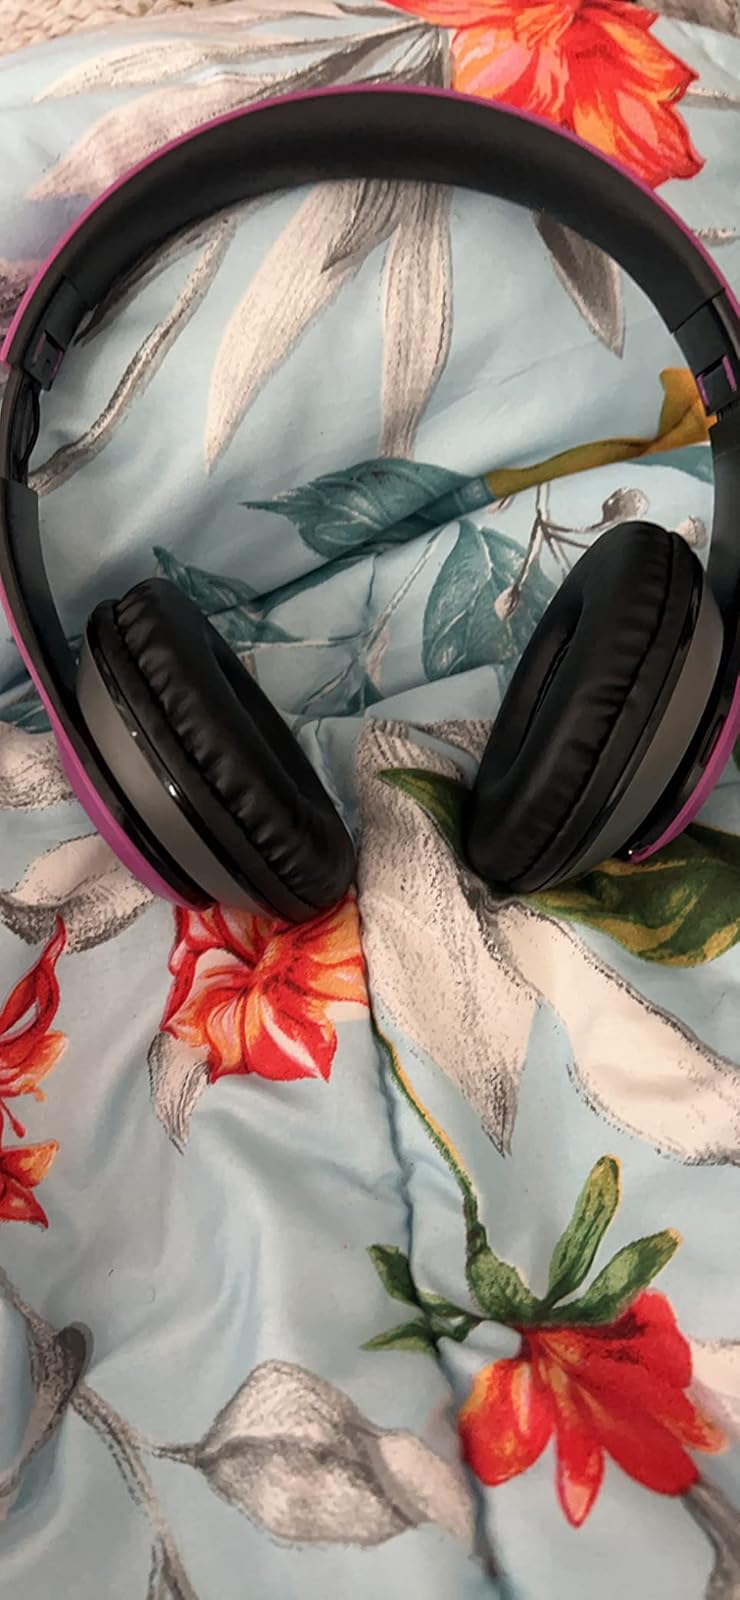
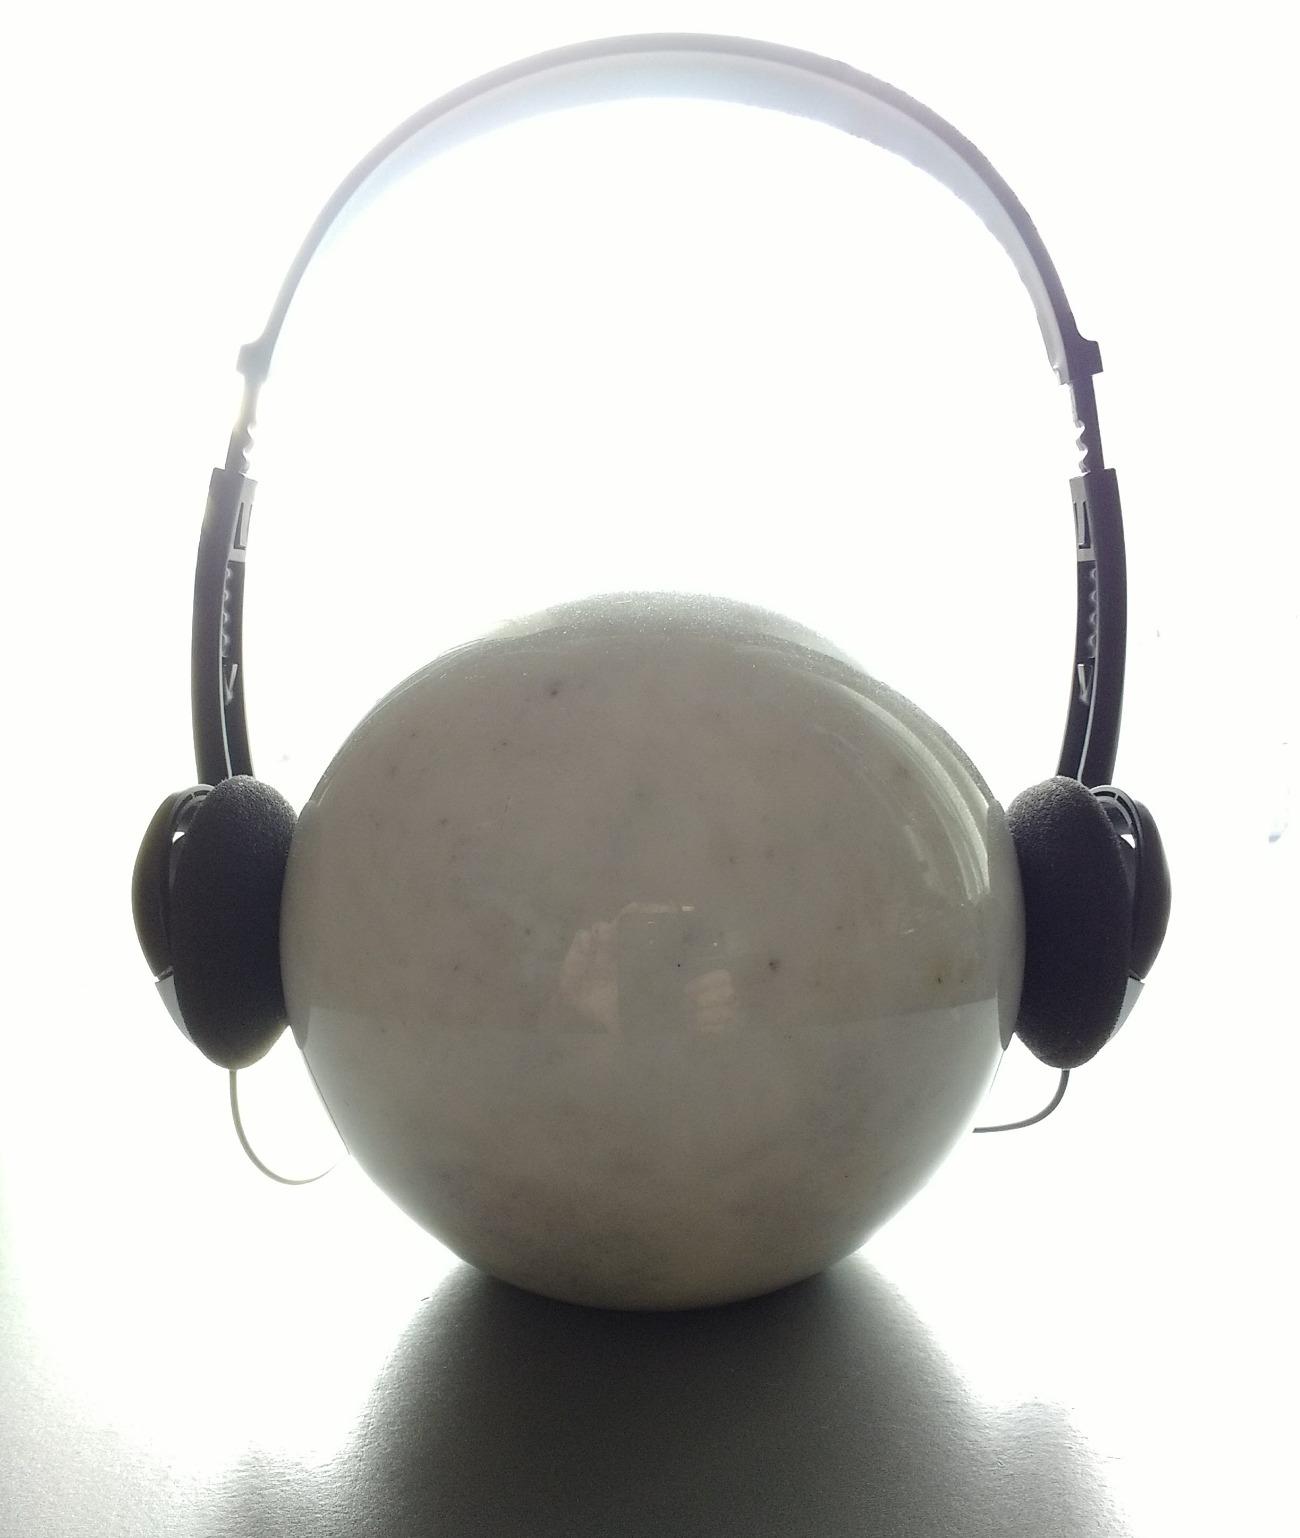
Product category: headphones
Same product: no